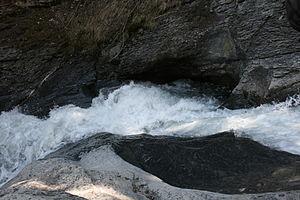
La Raspille est une rivière du Valais, elle sépare officiellement les deux parties linguistiques du canton, le Haut-Valais et le Bas-Valais.